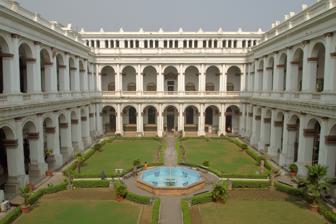
Building: Indian Museum
Country: India
Year built: 1814
Museum in Park Street, Kolkata, West Bengal, India Indian Museum The courtyard of the Indian Museum Established 2 February 1814 ; 210 years ago ( 2 February 1814 ) Location 27, Jawaharlal Nehru Road , Park Street , Kolkata - 700016 Coordinates 22°33′29″N 88°21′03″E / 22.55806°N 88.35083°E / 22.55806; 88.35083 Type Museum Collection size 2.5 million Director Arijit Dutta Choudhury Public transit access Kolkata Metro ( Park Street ) Website indianmuseumkolkata.org The Indian Museum (formerly called Imperial Museum of Calcutta before independence, ) is a massive museum in Central Kolkata , West Bengal , India. It is the ninth oldest museum in the world and the oldest and largest museum in Asia, by size of collection . It has rare collections of antiques, armour and ornaments, fossils, skeletons, mummies and Mughal paintings . It was founded by the Asiatic Society of Bengal in Kolkata (Calcutta), India , in 1814. The founder curator was Nathaniel Wallich , a Danish botanist. It has six sections comprising thirty five galleries of cultural and scientific artifacts namely Indian art , archaeology , anthropology , geology , zoology and economic botany . Many rare and unique specimens, both Indian and trans-Indian, relating to humanities and natural sciences, are preserved and displayed in the galleries of these sections. In particular the art and archaeology sections hold collections of international importance. It is an autonomous organization under the Ministry of Culture , Government of India . The present Director of the Indian Museum is Shri Arijit Dutta Choudhury who is also the Director General, NCSM and having the additional charge of Director General of National Library . History The Indian Museum originated from the Asiatic Society of Bengal which was created by Sir William Jones in 1784. The concept of having a museum arose in 1796 from members of the Asiatic Society as a place where man-made and natural objects collected could be kept, cared for and displayed. The objective began to look achievable in 1808 when the Society was offered suitable accommodation by the Government of India in the Chowringhee-Park Street area. On 2 February 1814, Nathaniel Wallich , a Danish botanist, who had been captured in the siege of Serampore but later released, wrote to the council of the Asiatic Society for the formation of a museum out of his own collection and that of the Asiatic Society in Calcutta, volunteering his service as a Curator wherein he proposed five sections—an archaeological, ethnological, a technical section and a geological and zoological one. The council readily agreed and the Museum was created, with Wallich named the Honorary Curator and then Superintendent of the Oriental Museum of the Asiatic Society . Wallich also donated a number of botanical specimens to the museum from his personal collection. In 1815, Mr William Lloyd Gibbons, Asst Secretary and Librarian, was appointed Joint Secretary of the Museum. The Indian Museum, as completed in 1875, photo c. 1905 After the resignation of Wallich, curators were paid salaries by the Asiatic Society ranging from Rs 50 to Rs 200 a month. However, in 1836, when the bankers of the Asiatic Society (Palmer and Company) became insolvent, the Government began to pay the salary of the Curator from its public funds since a large part of the collection was that of the surveyors of Survey of India. A temporary grant of Rs 200 per month was sanctioned for maintenance of the museum and library, and J. T. Pearson of the Bengal Medical Service was appointed curator, followed shortly by John McClelland and, after the former's resignation, by Edward Blyth . In 1840, the Government took a keen interest in geology and mineral resources, and this led to an additional grant of Rs 250 per month for the geological section alone. In 1851 when the Geological Survey of India came into being with the advent of Sir Thomas Oldham, a rented building at 1, Hastings Road now K N Roy Road, the present site of the New Secretariat became its office. The geological collection of the Government of India 'Museum of Economic Geology' at the Asiatic Society, were then transferred to this site in 1856. The Asiatic Society geological collection were however held back with the condition that it would be handed over to the GSI once a Museum for all its collection came into being. It was way back in 1837 that Sir James Princeps, then-Secretary of the Asiatic Society, had written to the Government asking for a Museum paid for by the state. A movement for a full-fledged Museum was thereafter keenly pursued over a decade, and later, with Sir Thomas Oldham, then Superintendent of the Geological Survey of India, at the helm, it gained momentum. The torana and railings (part) from the Bharhut Stupa, before 75 BC The thrust for a full-fledged Museum was held up due to the intervention of the revolt of the sepoys of the East India Company. The matter was pursued again, once things settled down after India came under the Crown. Thereafter the First Indian Museum Act was passed in 1866 and the foundation of the Indian Museum at its present site laid in 1867. In 1875 the present building on Chowringee Road, presently Jawaharlal Nehru Road, designed by W L Granville in consultation with Sir Thomas Holland, on Chowringee was completed. In 1877 after the retirement of Sir Thomas Oldham in 1876 the Geological Survey of India including the Museum of Economic Geology shifted here from its rented accommodation on 1 Hastings Road. Stone sculpture of Devi Durga This building had been designated as the site for not just the Asiatic Societies, Oriental Museum's collection and the Economic Geology collection of the Geological Survey of India but also to hold the offices of both. The Asiatic Society however relinquished its rights preferring to maintain its autonomy from the government. The Geological Survey of India is till date headquartered at the buildings of the Indian Museum Complex and holds exclusive rights over the Geological galleries of the Indian Museum. The building parallel to Sudder Street commenced in 1888 and occupied in 1891. The next building block at right angle to Sudder Street was erected in 1894. Half of this building was consigned to the Geological Survey of India but by 1912 it was wholly transferred to it. The Zoological and Anthropological sections of the museum gave rise to the Zoological Survey of India in 1916, which in turn gave rise to the Anthropological Survey of India in 1945. The Scottish anatomist and zoologist John Anderson took up the position of curator in 1865, and catalogued the mammal and archaeology collections. The English zoologist James Wood-Mason worked at the museum from 1869 and succeeded Anderson as curator in 1887. The museum was closed to visitors for restoration and upgrades from September 2013 to February 2014. Collections Egyptian human mummy, about 4,000 years old, at the museum. Egyptian It currently occupies a resplendent mansion, and exhibits among others: an Egyptian mummy. The mummy is being restored. Indian The large collection of ancient and medieval Indian artifacts include the complete railings and gateways of the Buddhist stupa from Bharhut (the bare stupa is still at Bharhut, near Satna , MP). The Bharhut panels are unique in that they are inscribed in the Brahmi script .  The museum has a collection of the remains of the slightly later Amaravati Stupa .  There is a large and representative collection of Buddhist and Hindu sculptures of the medieval period, especially those from Bengal, Bihar , and Odisha . Also preserved are Buddha 's relics, a copy of the Lion Capital of Ashoka from an Ashoka pillar (original in the Sarnath Museum ) whose four-lion symbol became the official emblem of the Republic of India , fossil skeletons of prehistoric animals, an art collection, rare antiques, and a collection of meteorites. The Indian Museum is also regarded as "the beginning of a significant epoch initiating the socio-cultural and scientific achievements of the country. It is otherwise considered as the beginning of the modernity and the end of medieval era". Natural History Bust of the Moravian – Indian paleontologist Ferdinand Stoliczka in the paleontology section The museum has four galleries dedicated to natural history, namely the botanical, insect, mammal and bird galleries. It also contains prehistoric artifacts such as the huge skeleton of a dinosaur . Administration Administrative control of the Cultural sections, viz. Art, Archaeology and Anthropology rests with the Board of Trustees under its Directorate, and that of the three other science sections is with the geological survey of India, the zoological survey of India and the Botanical survey of India. The museum Directorate has eight co-ordinating service units:  Education, preservation, publication, presentation, photography, medical, modelling and library. This multipurpose institution with multidisciplinary activities is being included as an Institute of national importance in the seventh schedule of the Constitution of India . Museum gallery Elephant skeleton Gallery Jars Showcases with different types of fossils Buddha Preaching in Tushita Heaven , Amaravati Stupa , Satavahana period, 2d century AD Egyptian Exhibit Stone imprint of Buddha's foot Buddha Palaeoloxodon namadicus , extinct elephant Unicorn seal of Indus Valley Copy of the Lion Capital of Ashoka Skull of Indus Valley inhabitants Young goat with eight legs The Mathura Herakles . A Tsuri-daiko (gaku-daiko), the large Japanese hanging drum, on display. Revamped gallery of animals (specimens) Villagers around a fire , painting by Nainsukh . Jasrota , c. 1765 -1775 References